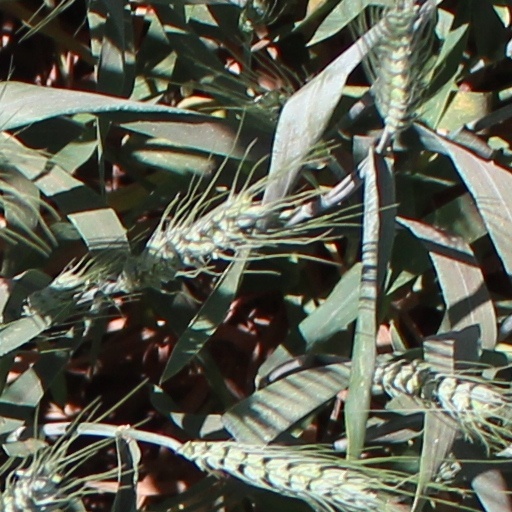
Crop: wheat